Caudillo

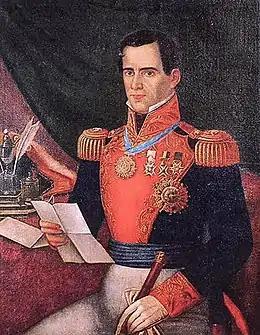
Santa Anna in a Mexican military uniform

This region was vulnerable to stronger powers, particularly the United States and the United Kingdom. Cuba remained in the hands of the Spanish crown until 1898. The United States seized a huge part of Mexico. Britain attempted to set up a protectorate on the Mosquito Coast of Central America. The two strongmen of this early century were Antonio López de Santa Anna in Mexico and Rafael Carrera in Guatemala.